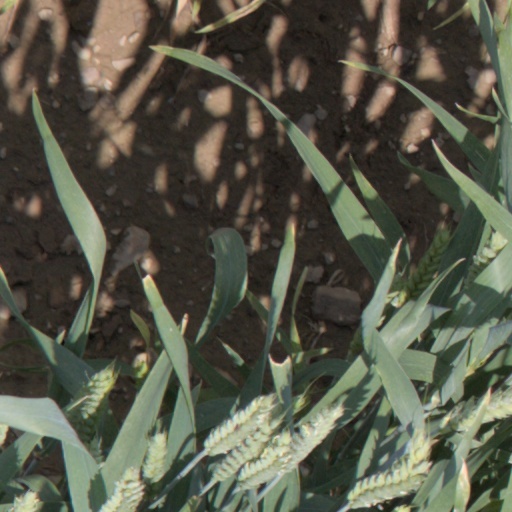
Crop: wheat